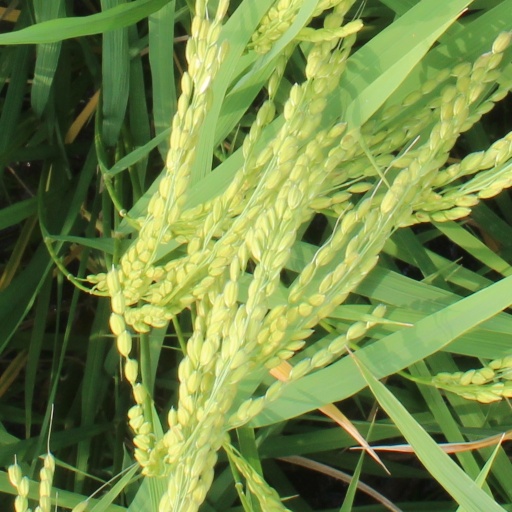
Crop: rice